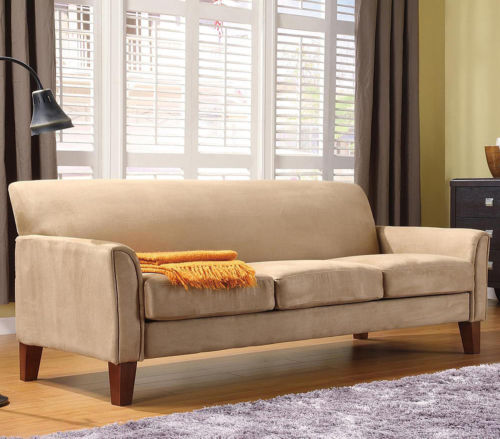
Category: sofa